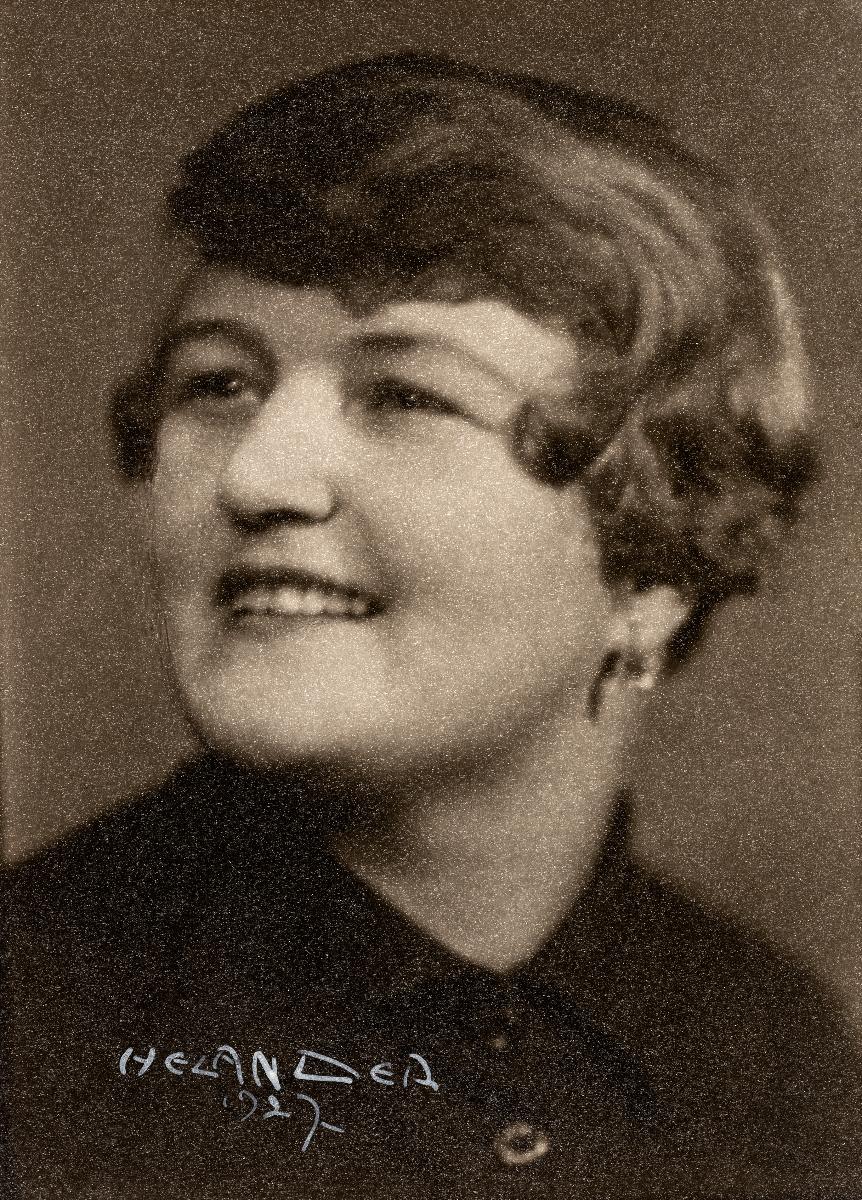
Laulaja Kitty Fredén
Finnish singer Kitty Fredén
sisällön kuvaus: Laulaja Kitty Fredén muotokuva. content description: Finnish singer Kitty Fredén's portrait.
Kuvaaja: Helander, kuvaaja
Vuosi: 1927
Paikka: Suomi
Aiheet: Fredén, Kitty; henkilöt; säveltäjät; muusikot; laulajat; puolikuva; persons; composers; musicians; singers; personer (individer); kompositörer; musiker; sångare